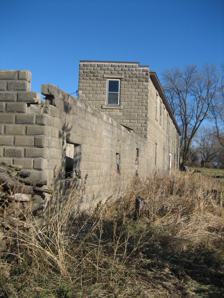
Building: Ashelford Hall
Country: United States of America
Year built: 1925
United States historic place Ashelford Hall U.S. National Register of Historic Places Ashelford Hall from the west side, the apex of the triangular shape. Note the exterior deterioration. Location 566 Eychaner Rd, Esmond , DeKalb County, Illinois , US Coordinates 42°02′01″N 88°56′08″W / 42.03361°N 88.93556°W / 42.03361; -88.93556 Built 1925 Architect William Henry Ashelford (Builder) Architectural style Early Commercial NRHP reference No. 95000990 Added to NRHP August 4, 1995 Ashelford Hall is a building, erected in 1925, in the tiny community of Esmond which lies in western DeKalb County , Illinois, United States. The structure has been listed on the National Register of Historic Places since 1995. Today, it is under private ownership and largely used for storage. In recent years it had served as an antiques store. History The stone block triangular building, near railroad tracks crossing through Esmond, was constructed in 1925. For the first several years of its history it served as a meeting place for the DeKalb County chapter of the South Grove Grange . The grange met there for a few years until they moved their meetings to the Creston Town Hall in Ogle County in 1933. More recently, the building served as an antique store run by Pam Cunningham of Fairdale, Illinois . The store closed when Cunningham passed away in April 2005, more than a year after her son, Kevin Clewer, was found stabbed to death in his Chicago apartment. Early history Men's club When the building was erected in 1925, it served as the center of the Esmond social scene. It was multi-functional, serving entertainment, recreation and meeting place purposes. On February 17, 1928, the Esmond Men's Community Club was organized in a meeting at Ashelford Hall. The club was organized to facilitate other community organizations and promote fellowship among the men of Esmond. The men's club met at Ashelford Hall every third Friday of the month for 24 years until a new school building was constructed in Esmond in 1951 and the club moved to facilities there. The club itself was organized primarily by three influential Esmond businessmen: William Greenwood, a cashier at the Esmond State Bank; N.T. Gottschall, the pastor at Esmond Methodist Church ; and Raymond Duell, the station agent at the Esmond Chicago Great Western Depot. The club's first meeting attracted a crowd and 52 people joined as charter members. Emmett Rand was elected club president with Greenwood becoming vice president. Duell was elected secretary-treasurer and served in that post until 1967. The interior stairwell, Ashelford Hall. The club served the community in a variety of ways. It sponsored a popular Fourth of July celebration and picnic. From 1925 to the 1930s, the generator at Ashelford Hall supplied power to the key buildings in Esmond. The Men's Club then undertook a successful project in 1930s to bring electricity to Esmond, thus eliminating the need for the Ashelford Hall generator. The Esmond Men's Community Club disbanded on December 11, 1974, with four charter members still active in the club. Entertainment From the beginning, Ashelford Hall served as a community center and entertainment venue. During the 1920s, a community orchestra performed at the building for various community and Grange events. The orchestra disbanded in the 1930s but Ashelford Hall continued to host a variety of entertainment events in its first two decades, including Vaudeville shows, medicine shows , parties, showers and wedding receptions, with the second floor serving as a popular dance hall . Weekends would feature performances by local bands and orchestras. South Grove Grange South Grove Grange No. 1838 was organized in 1925 by several members of the Willowdale Grange in DeKalb County and F.A. Jones of Peoria, Illinois . The Grange meetings were held at Ashelford Hall. There the farmers who were members of the Grange would meet to discuss new farming techniques and the farming market as well as see new product demonstrations . In 1929 a juvenile Grange was organized. By the early 1930s the adult Grange had 72 members, DeKalb County's largest such group. References